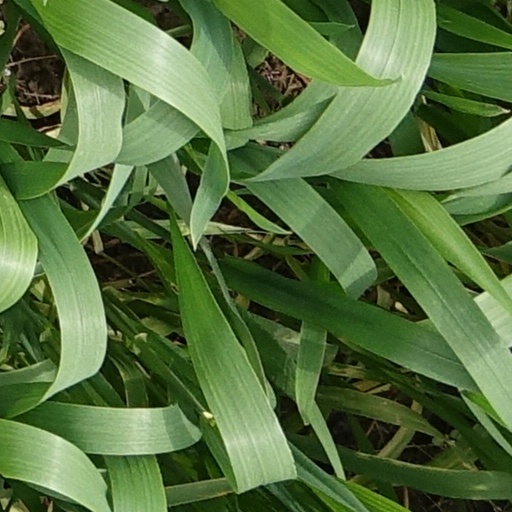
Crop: wheat